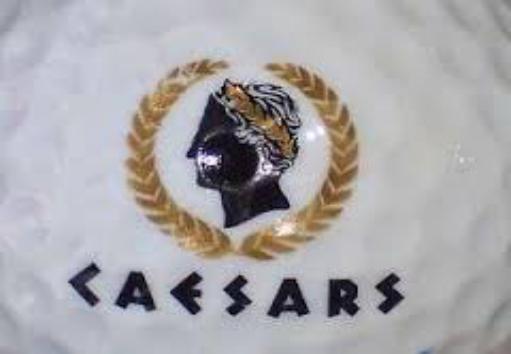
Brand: Cesars
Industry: Others